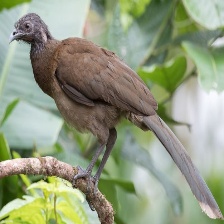
Species: GREY HEADED CHACHALACA
Scientific name: ORTALIS CINEREICEPS